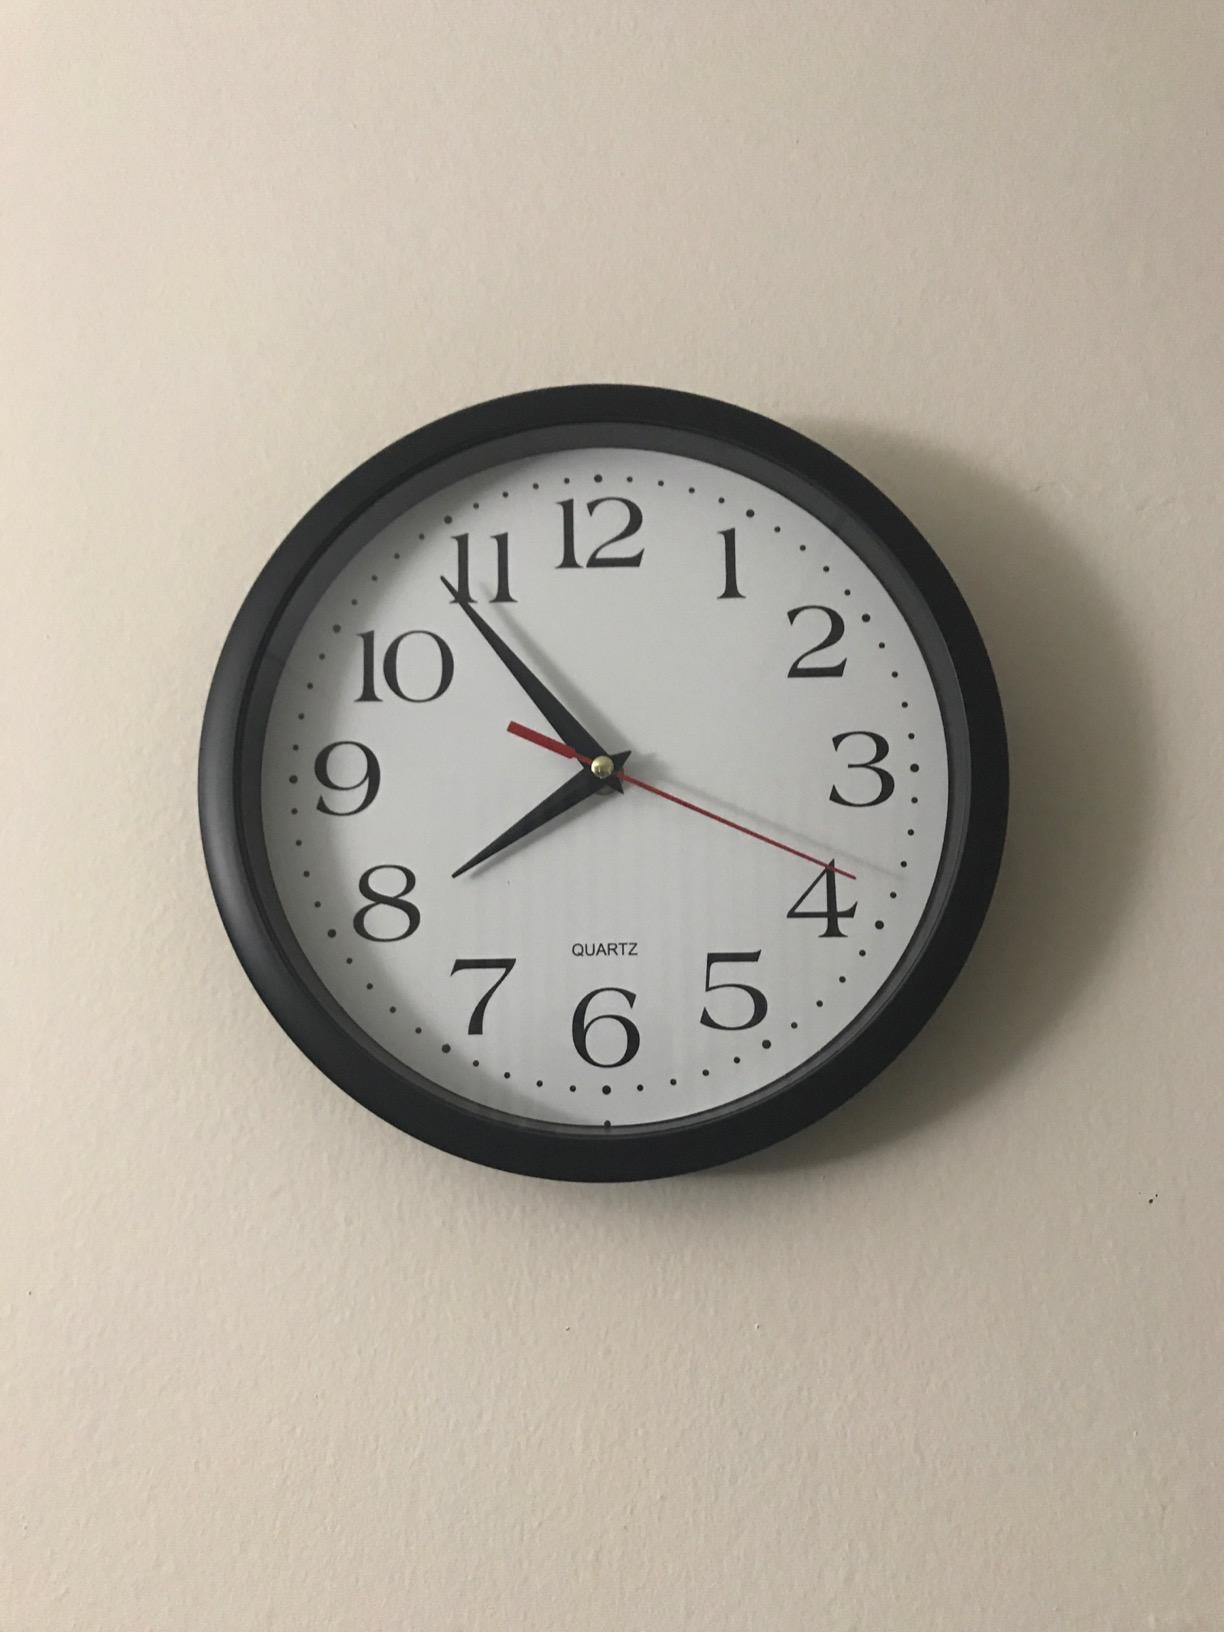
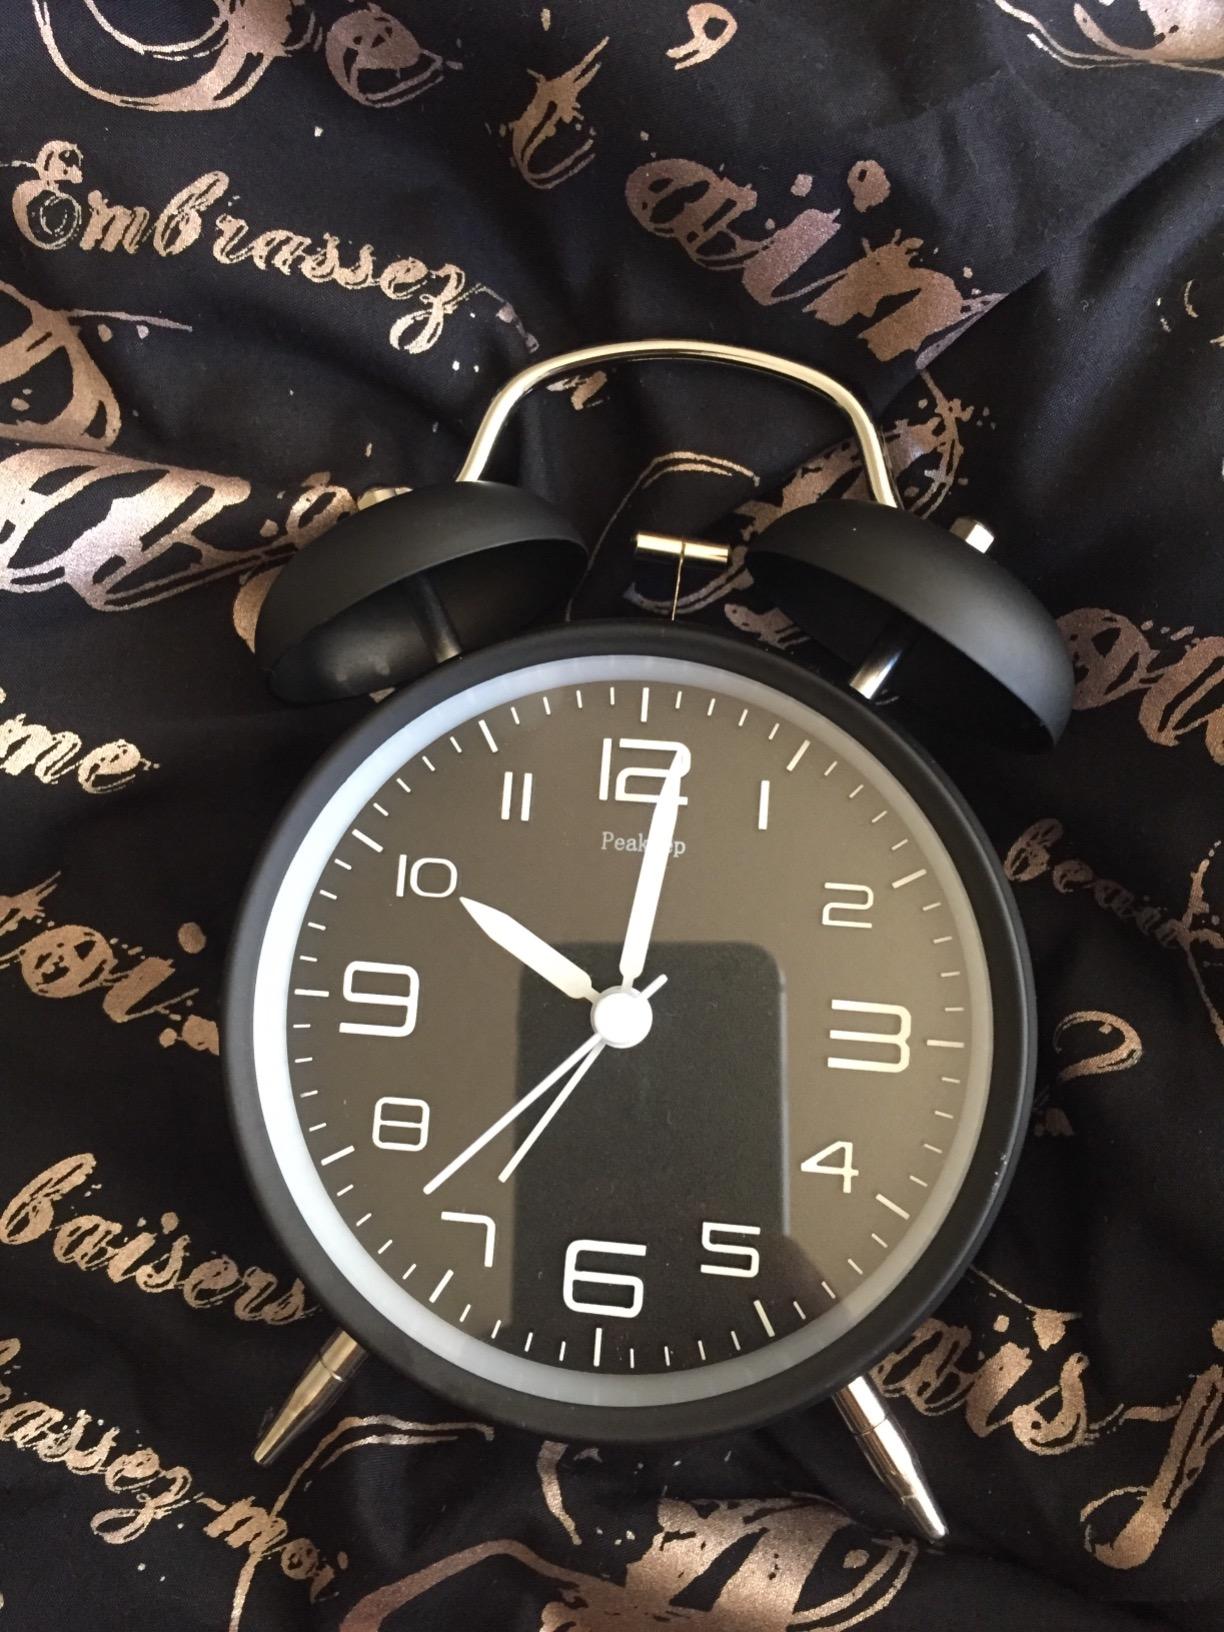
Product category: clock
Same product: no